Harpalus (beetle)

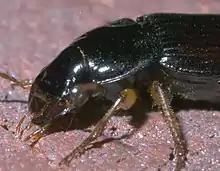

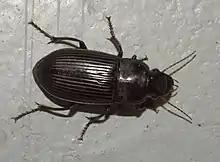

Harpalus is a genus of ground beetle first described by Pierre André Latreille in 1802.